Hereford

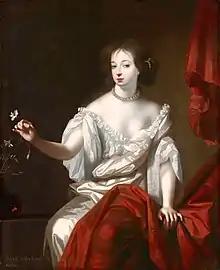
Hereford claims to be the birthplace of Nell Gwyn, 17th-century actress and mistress of King Charles II of England.

Hereford, as an ancient crossing over the River Wye, has long been important within the regional and national transport network. Today, the city is served by several major routes, including the A49, A438, A465 and A4103. The nearest motorway is the , which passes to the south of Ledbury.